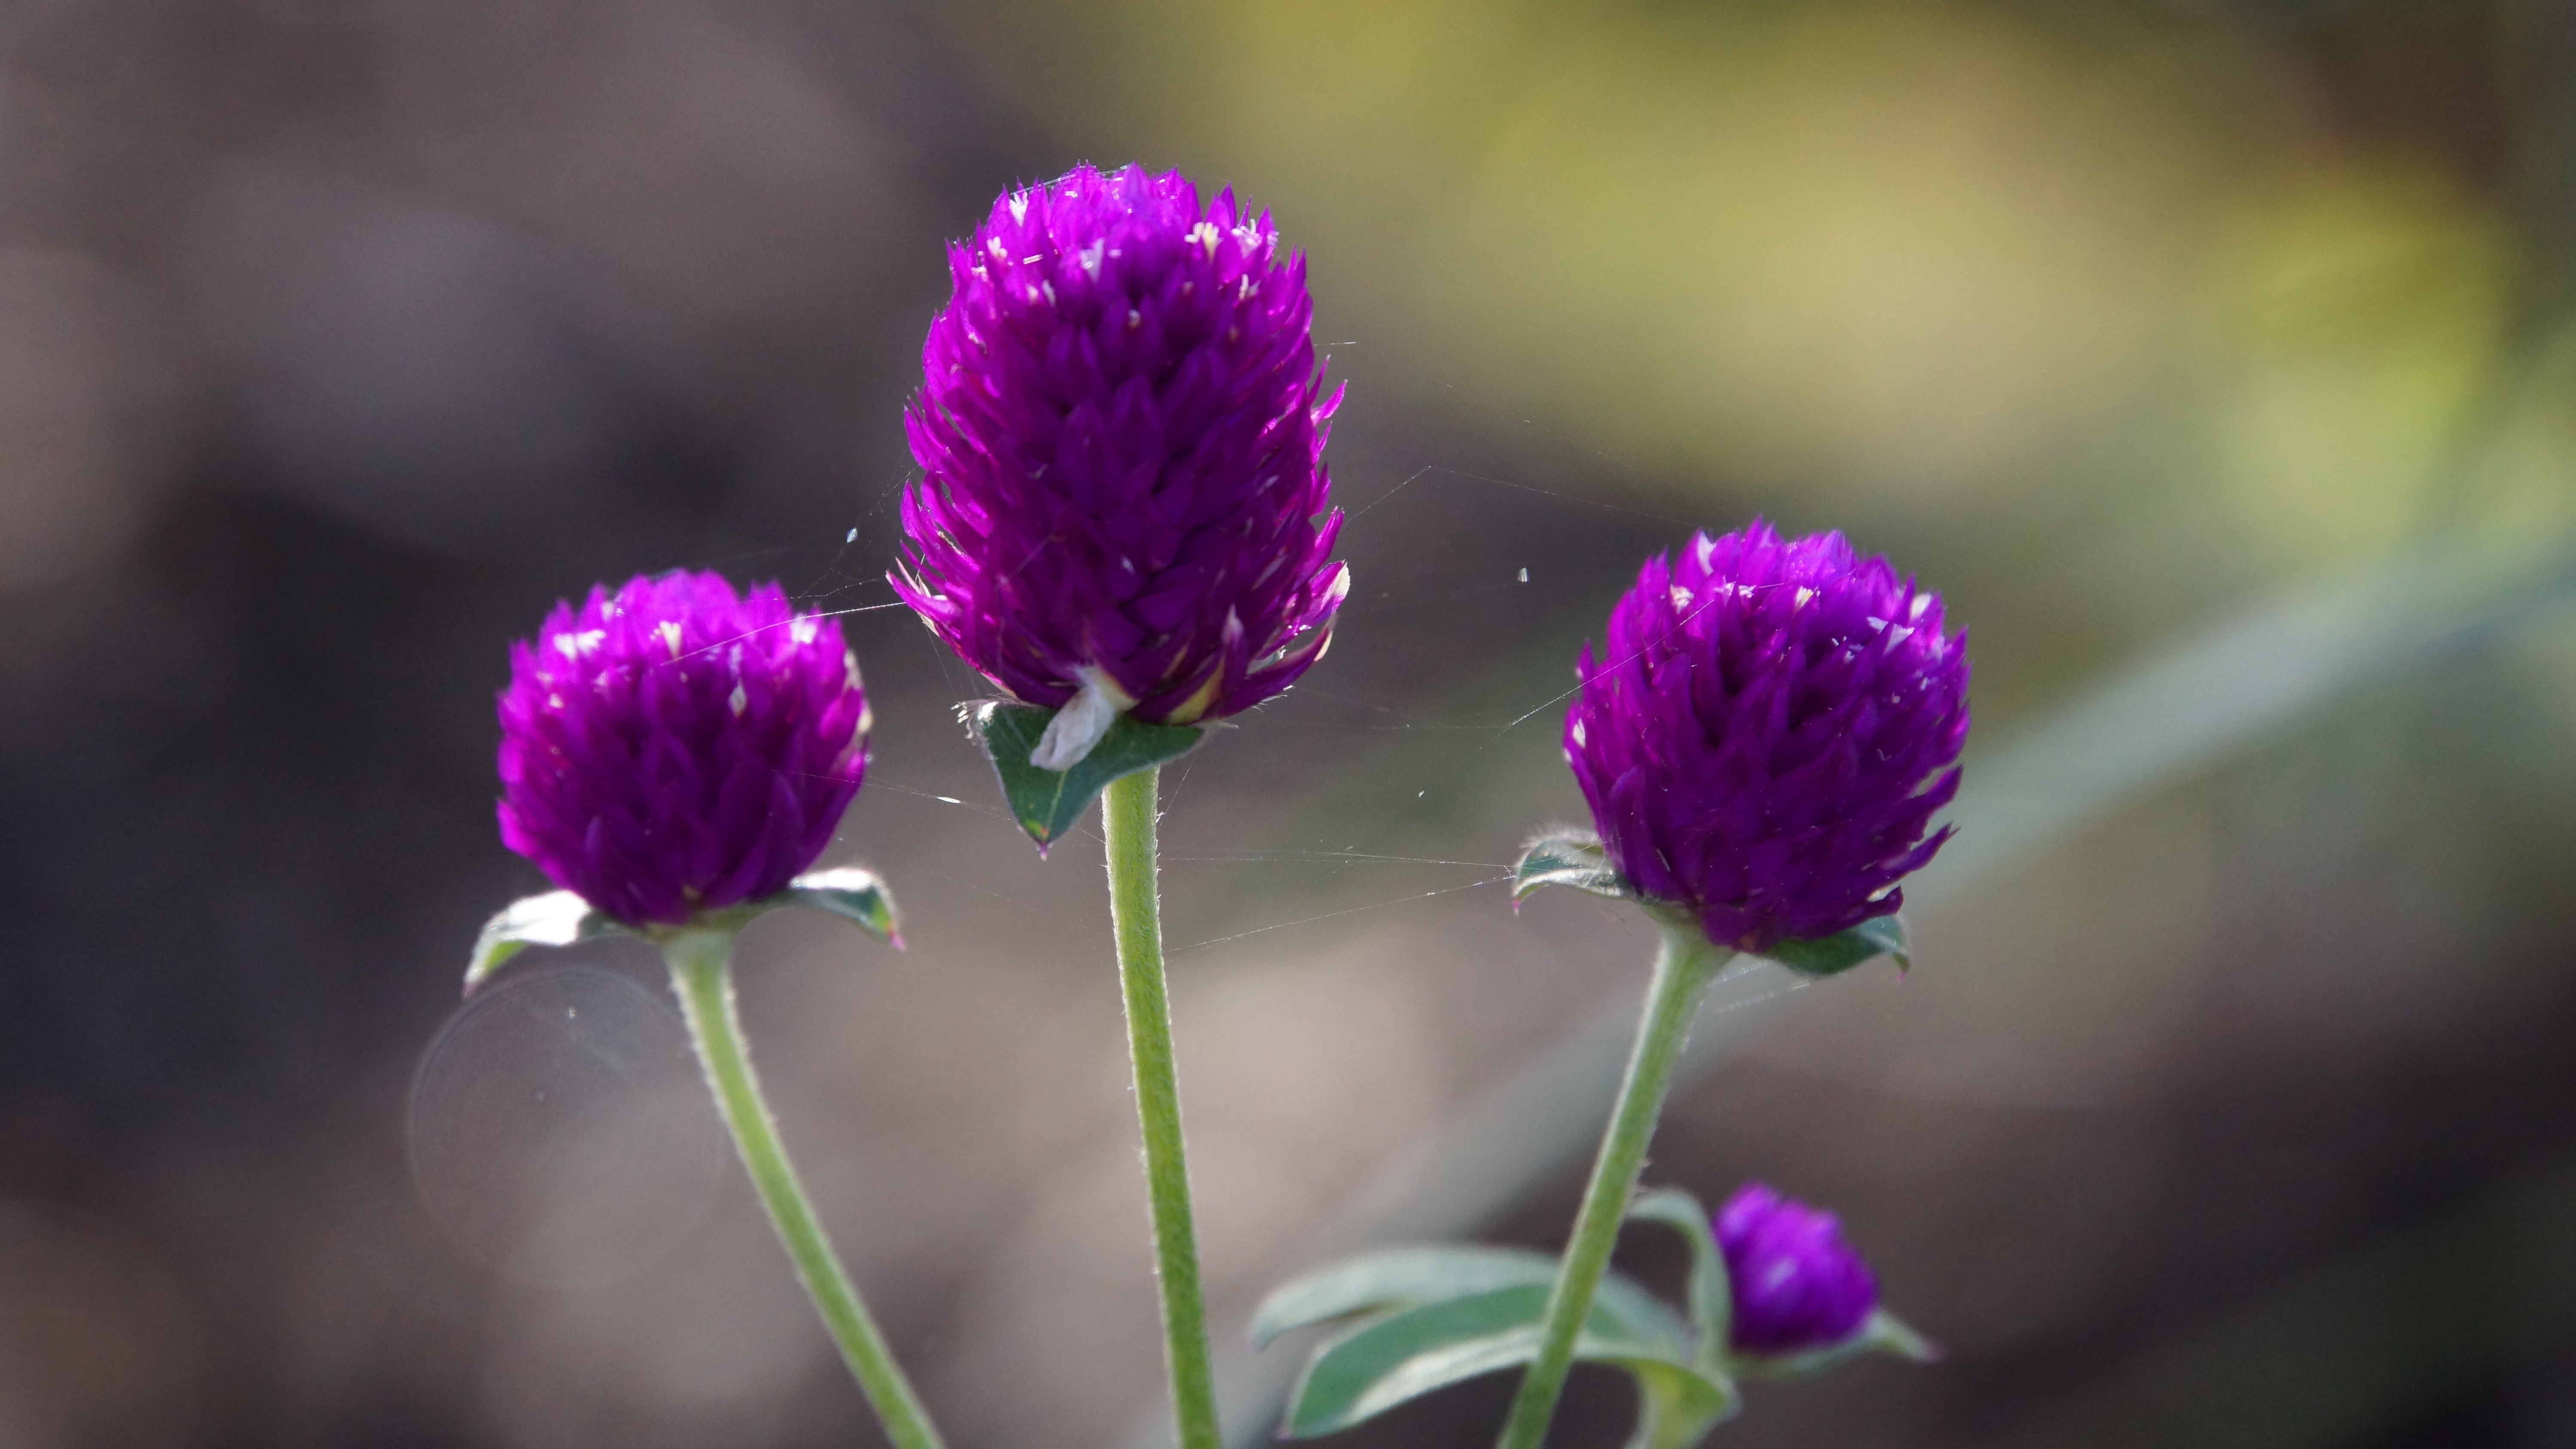
nature, blossom, plant, flower, purple, petal, botany, flora, lavender, wildflower, flowers, close up, macro photography, flowering plant, amaranth, annual plant, plant stem, land plant, globe amaranth, bachelor button